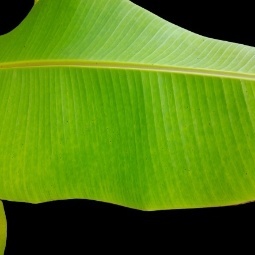
Label: Sulphur